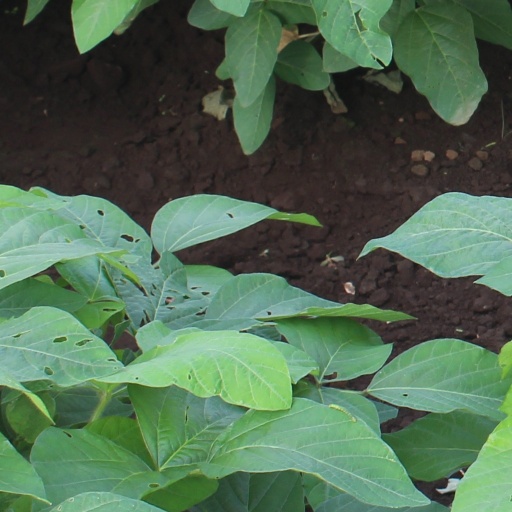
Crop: soybean